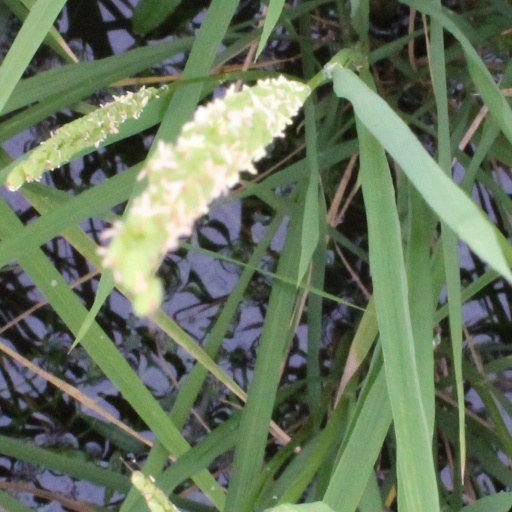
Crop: rice